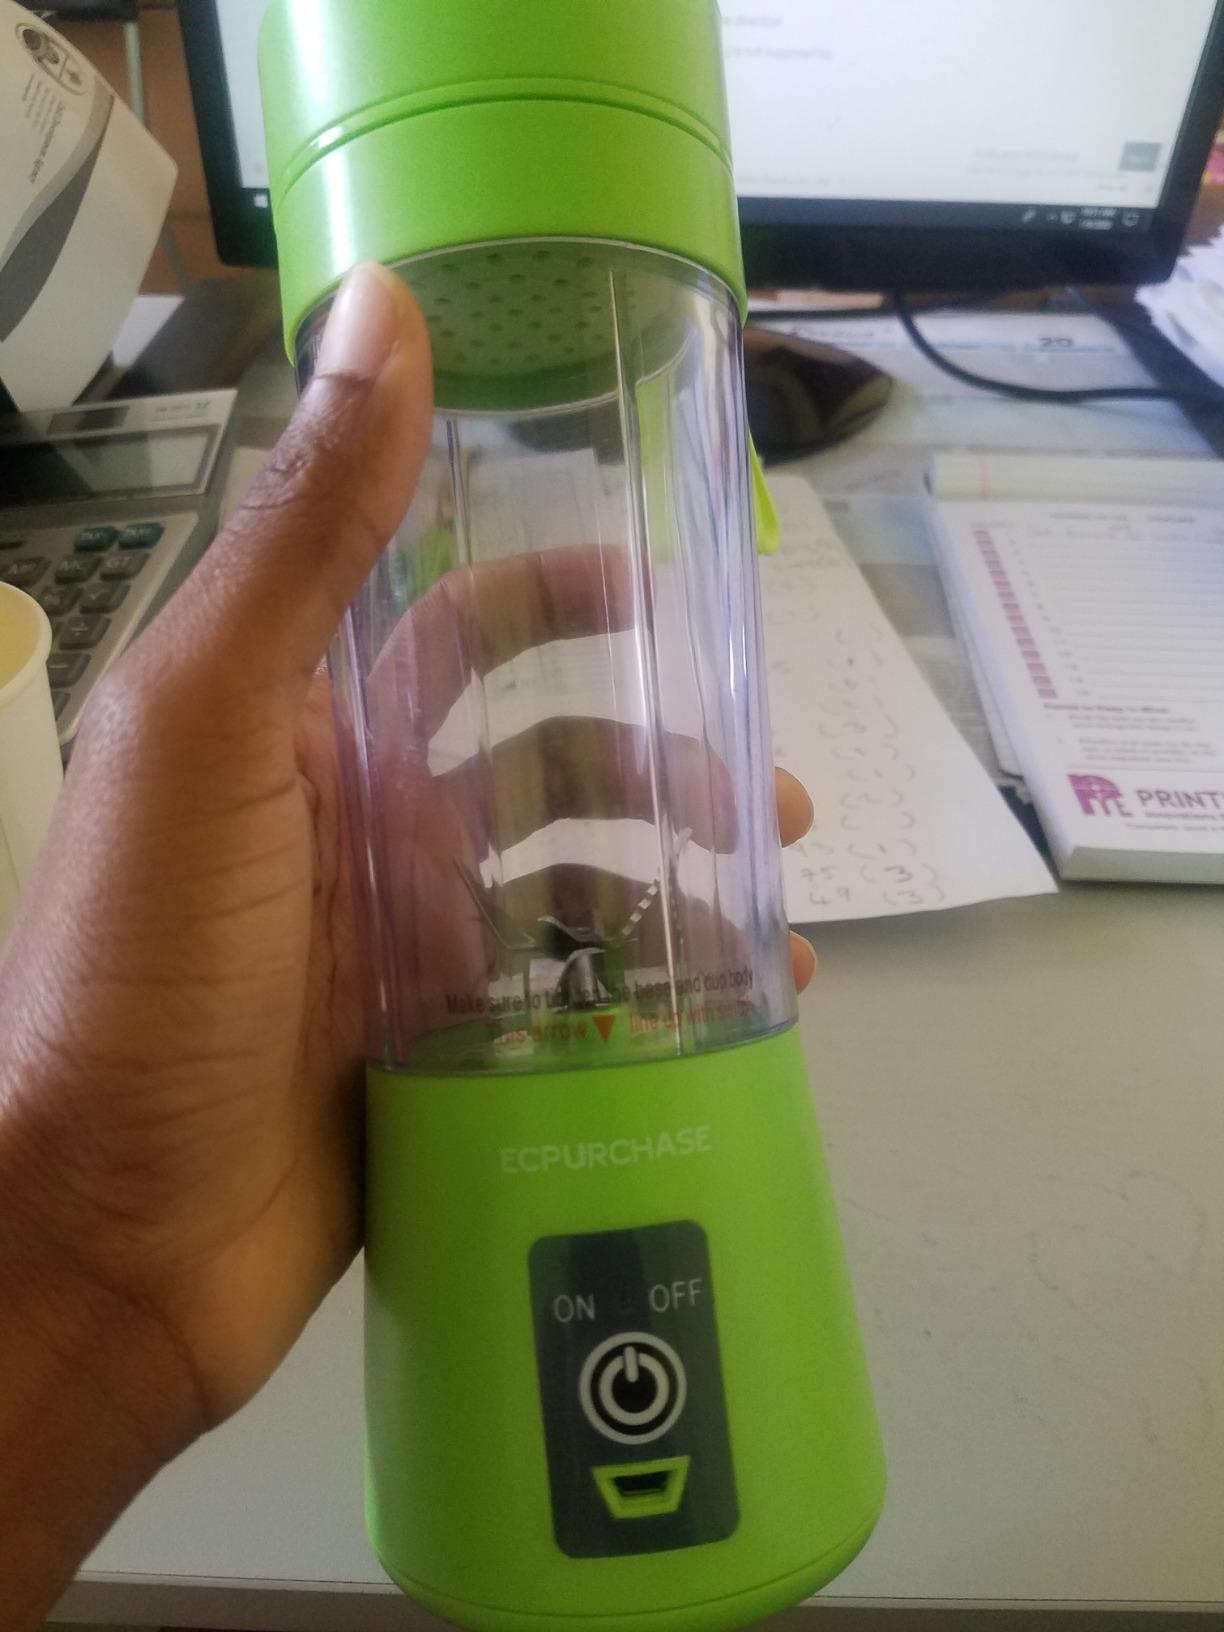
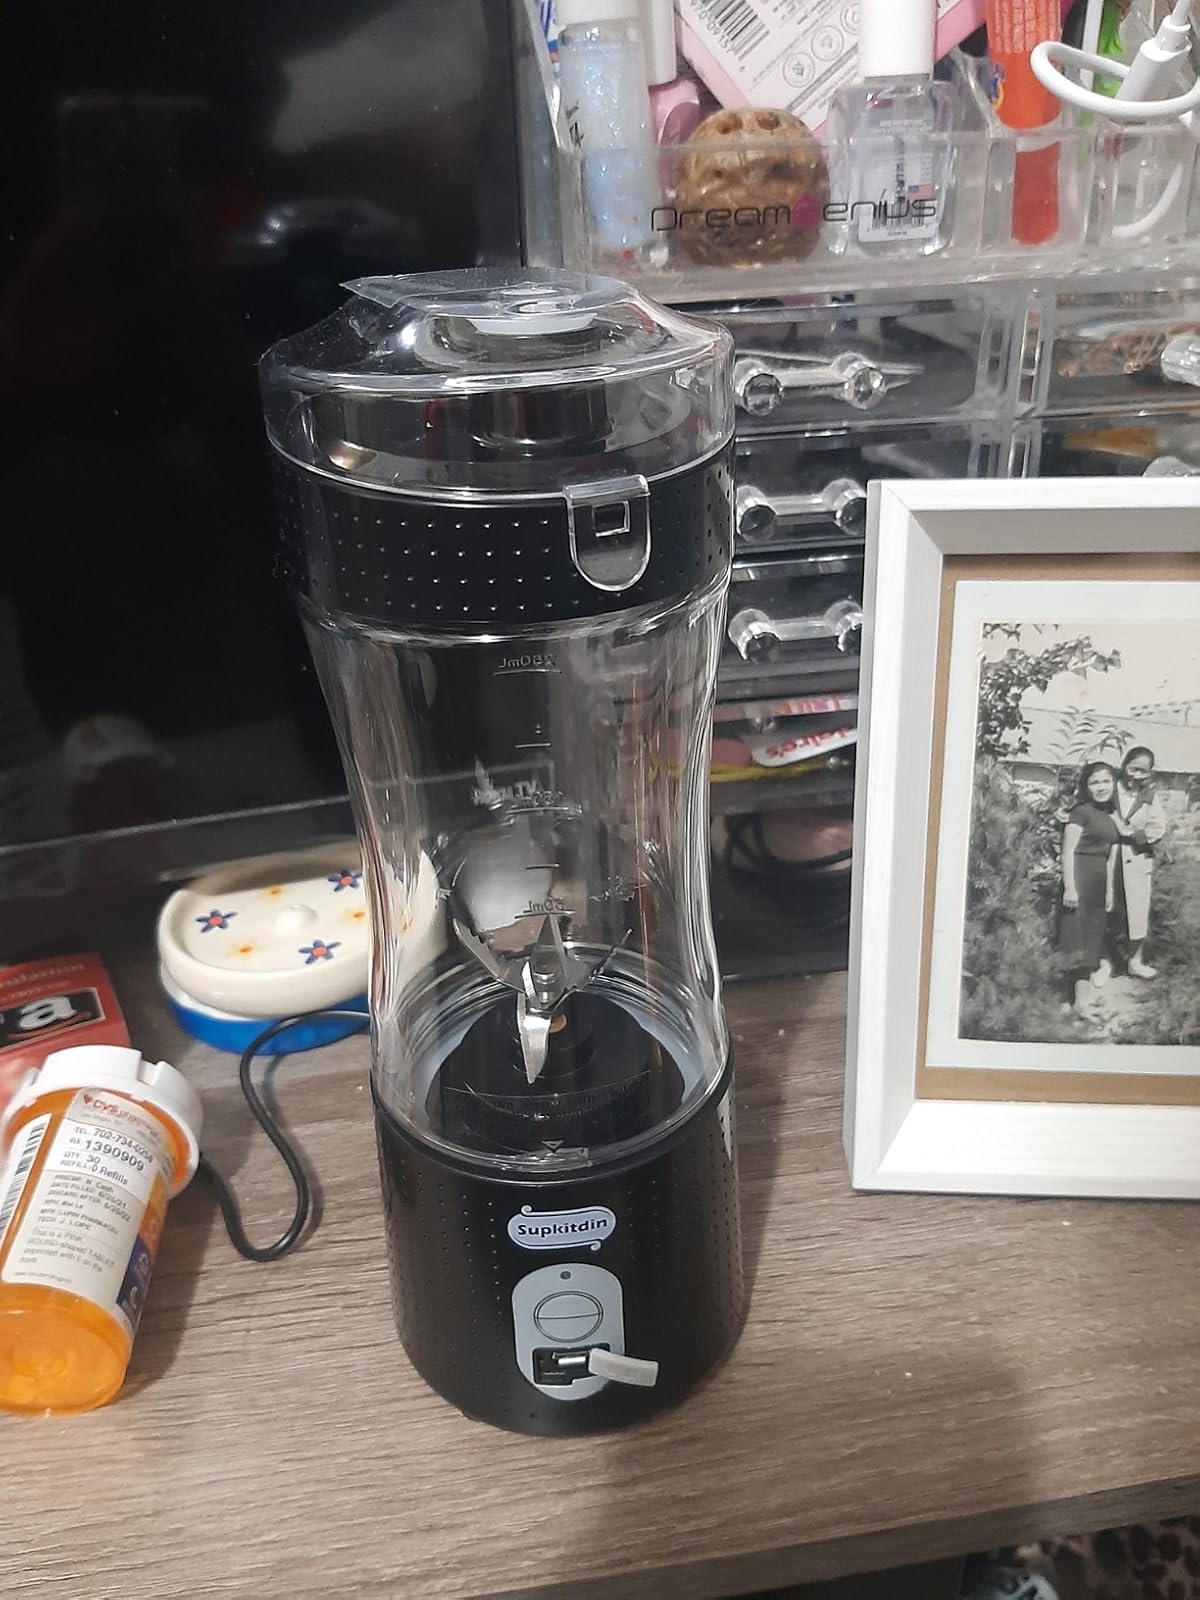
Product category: items_blender
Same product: no